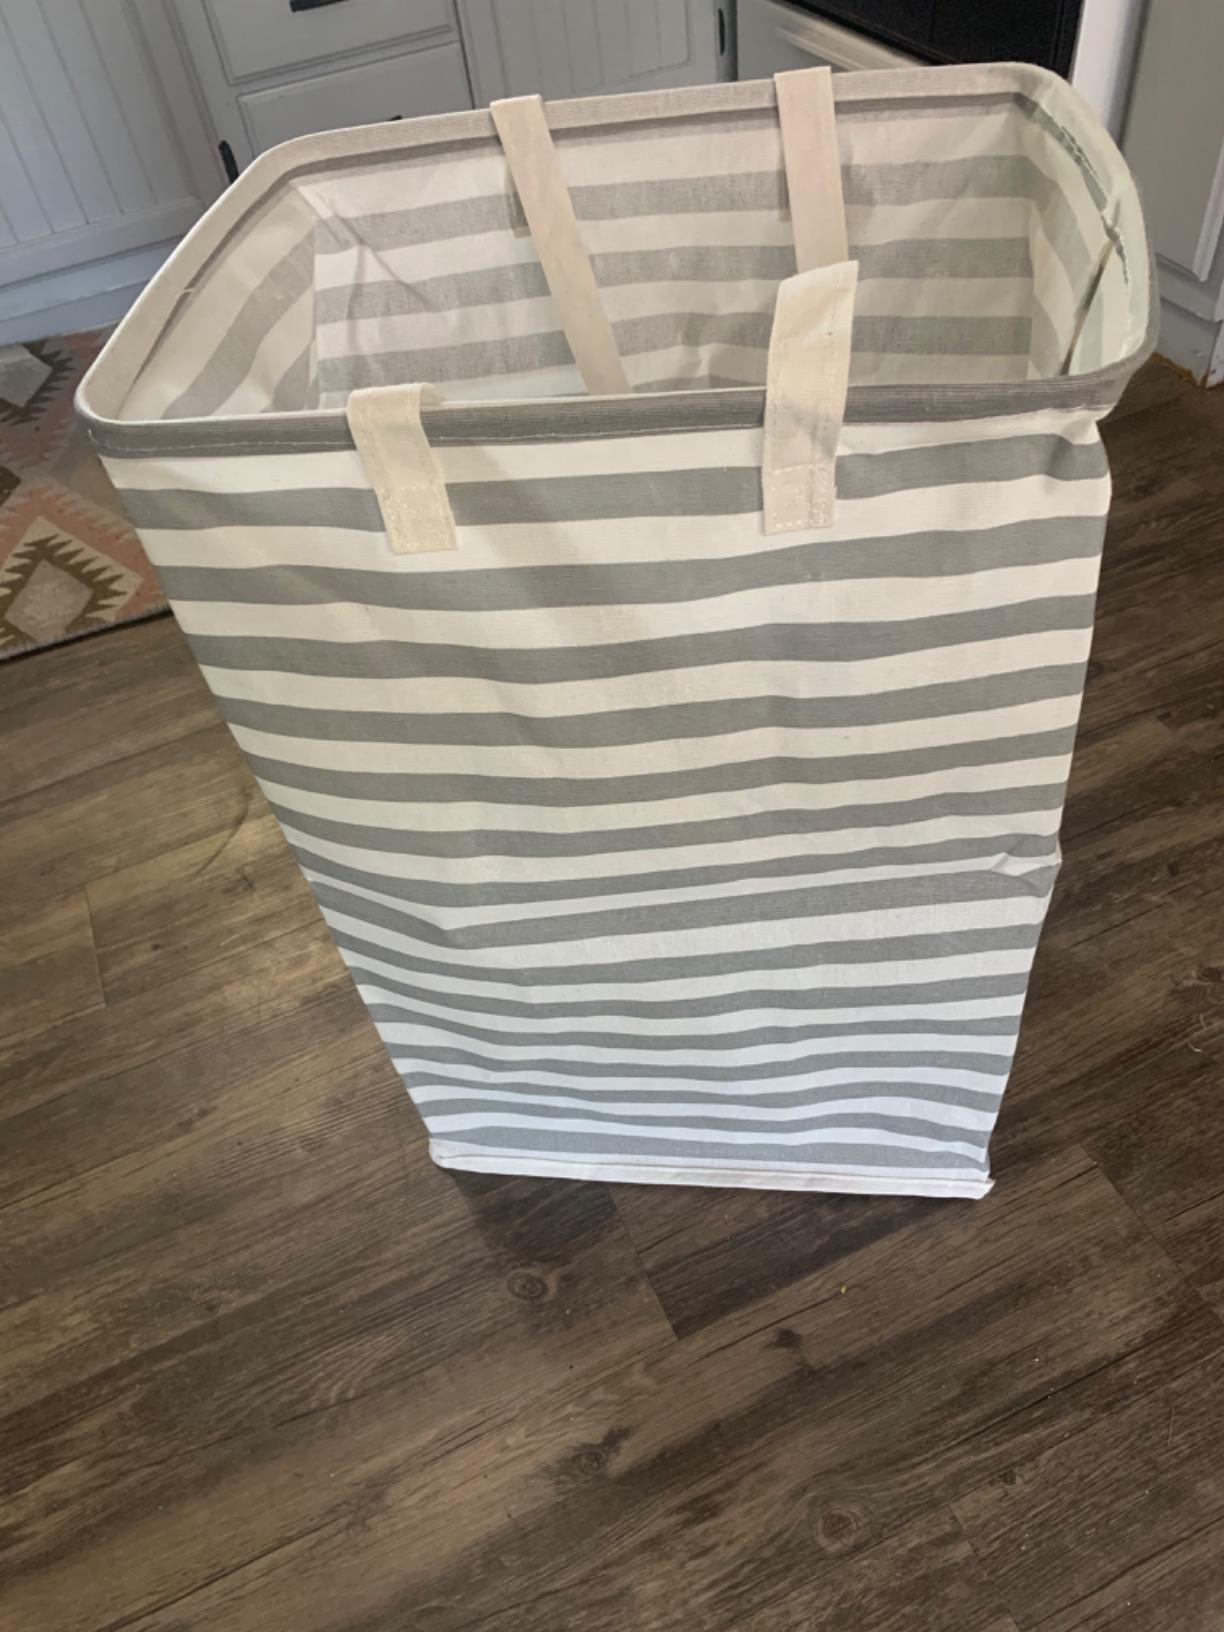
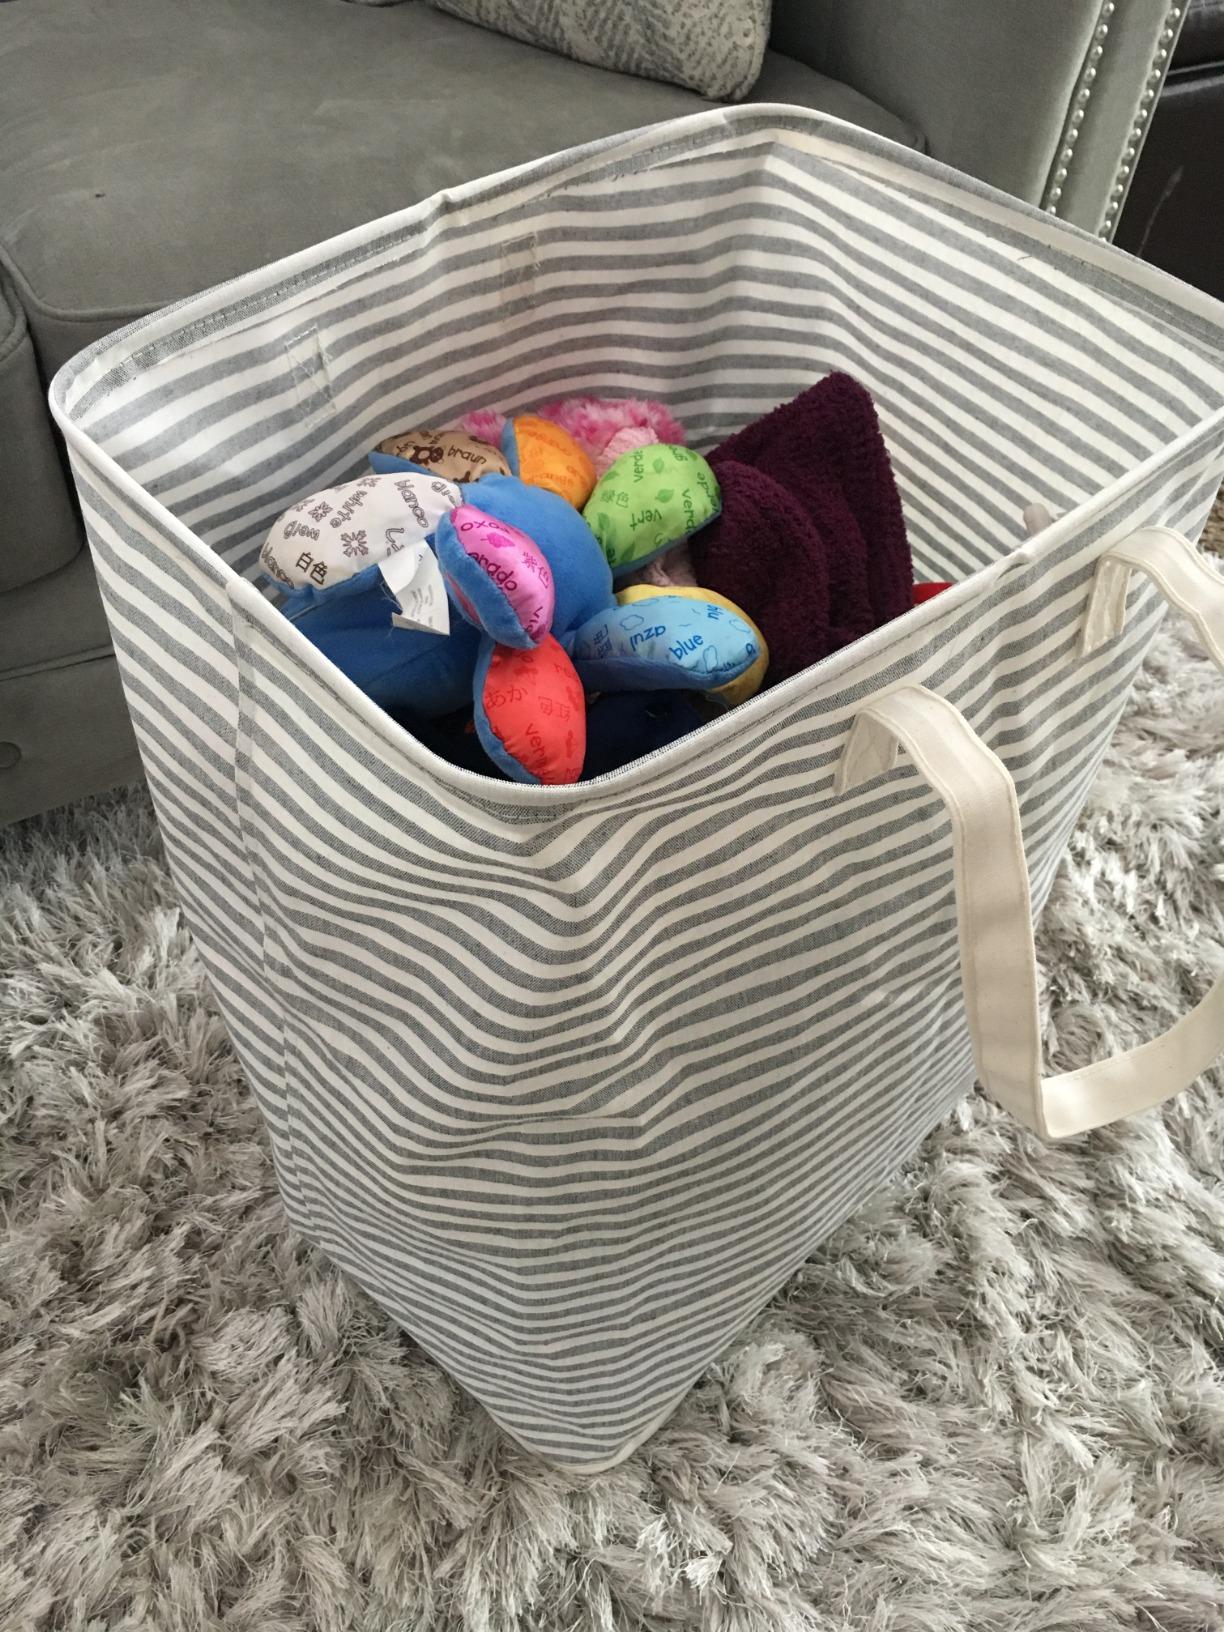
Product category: items_hamper
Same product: no